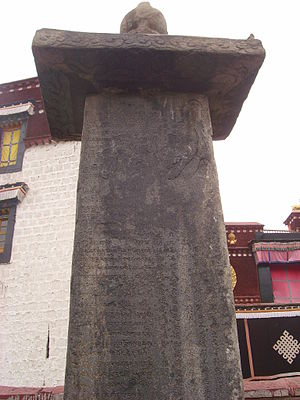
Tibetanske imperium / Styret under Tritsu Detsen (815-838)
Den tosprogede tekst af fredsaftale indskrevet på den tang-tibetanske alliance stele, Jokhang tempel.
Det tibetanske imperium eksisterede fra det 7. til 9. århundrede, da Tibet blev forenet som et stort og stærkt imperium og styrede et område, der var betydeligt større end det tibetanske plateau, og som strakte sig til dele af Østasien, Centralasien og Sydasien.